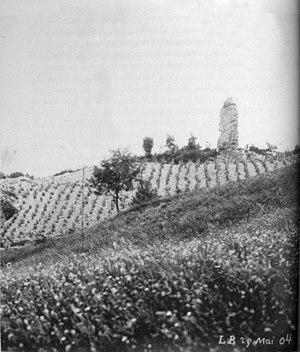
Saint-Pierre-de-Méaroz est une commune française située dans le département de l'Isère en région Auvergne-Rhône-Alpes.